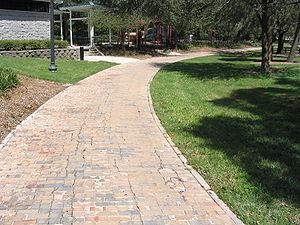
Carl Graham Fisher était un homme d'affaires américain actif dans les secteurs de l'automobile et de l'immobilier.